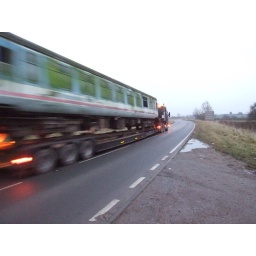
Railway coach being moved by road in North Yorkshire